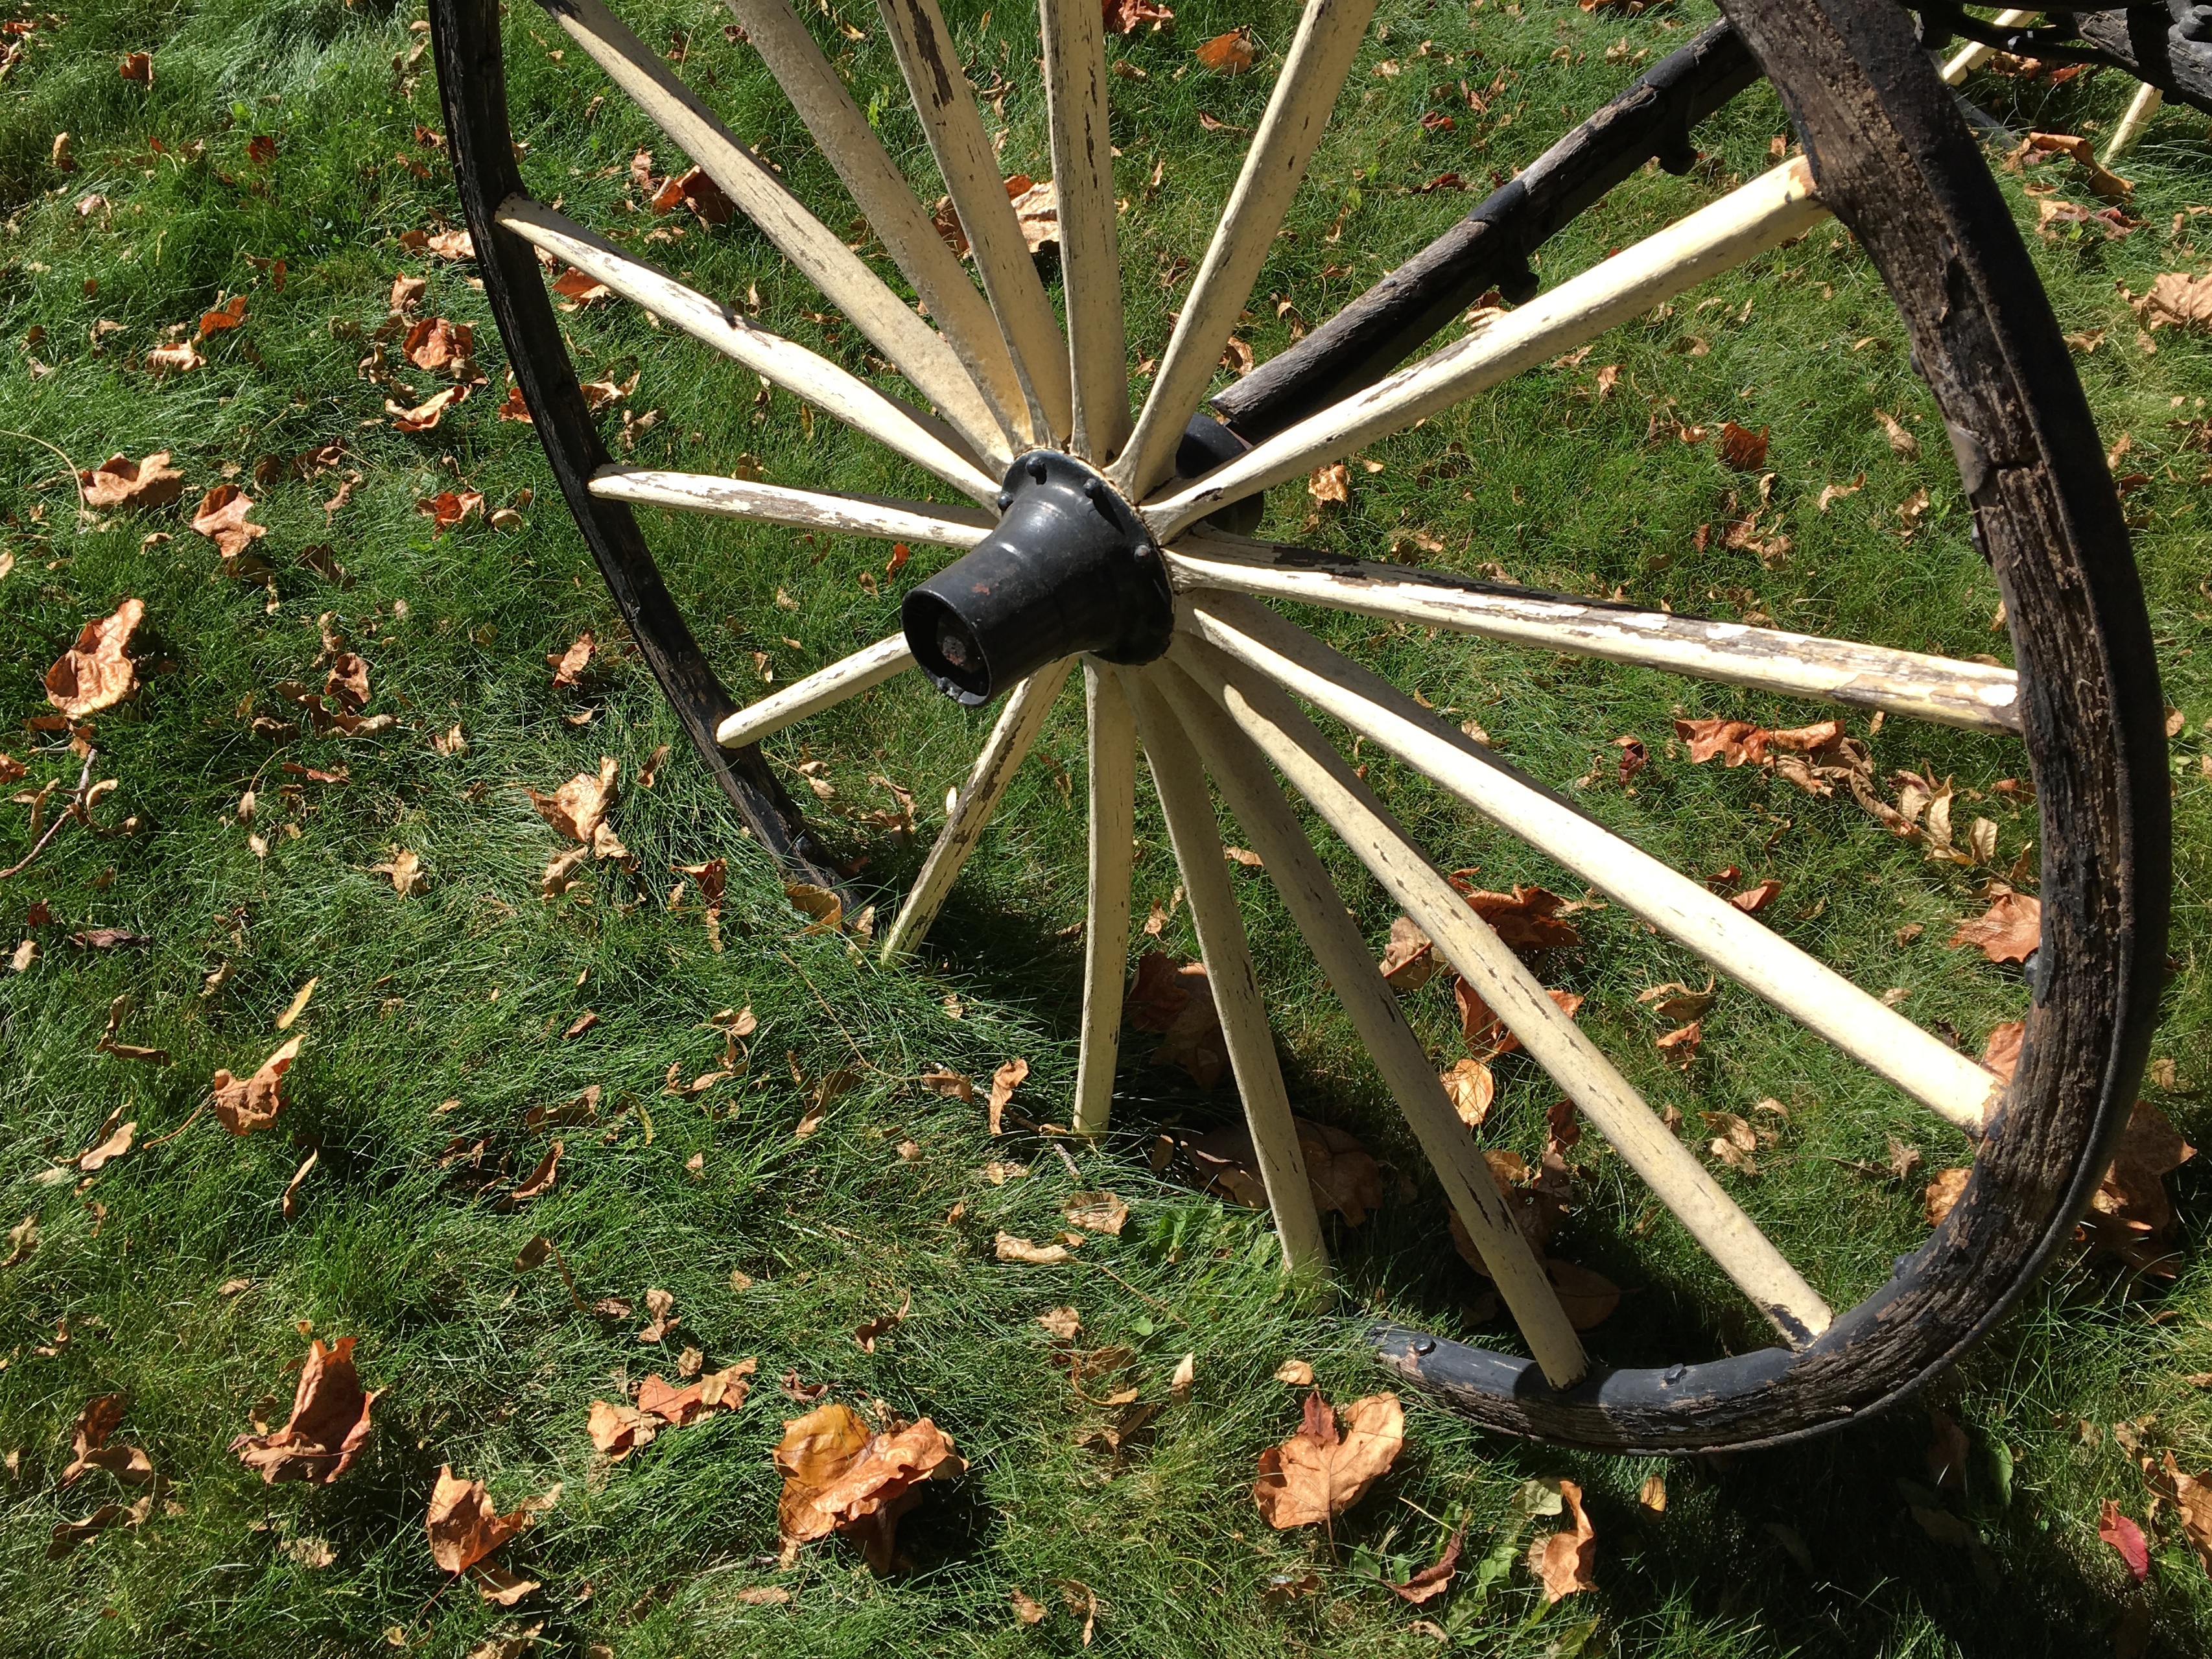
tree, grass, plant, wheel, leaf, flower, bicycle, green, vehicle, autumn, botany, garden